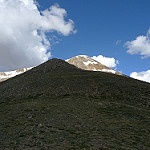
Label: mountain